Alf Catlin

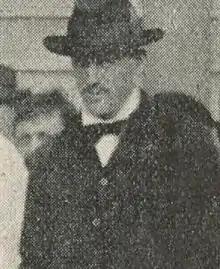
Catlin in 1899

Alfred Ernest Catlin (18 August 1875 – 13 September 1944) was an Australian rules footballer who played for the Collingwood Football Club in the Victorian Football League (VFL).